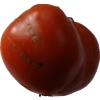
Label: tomato